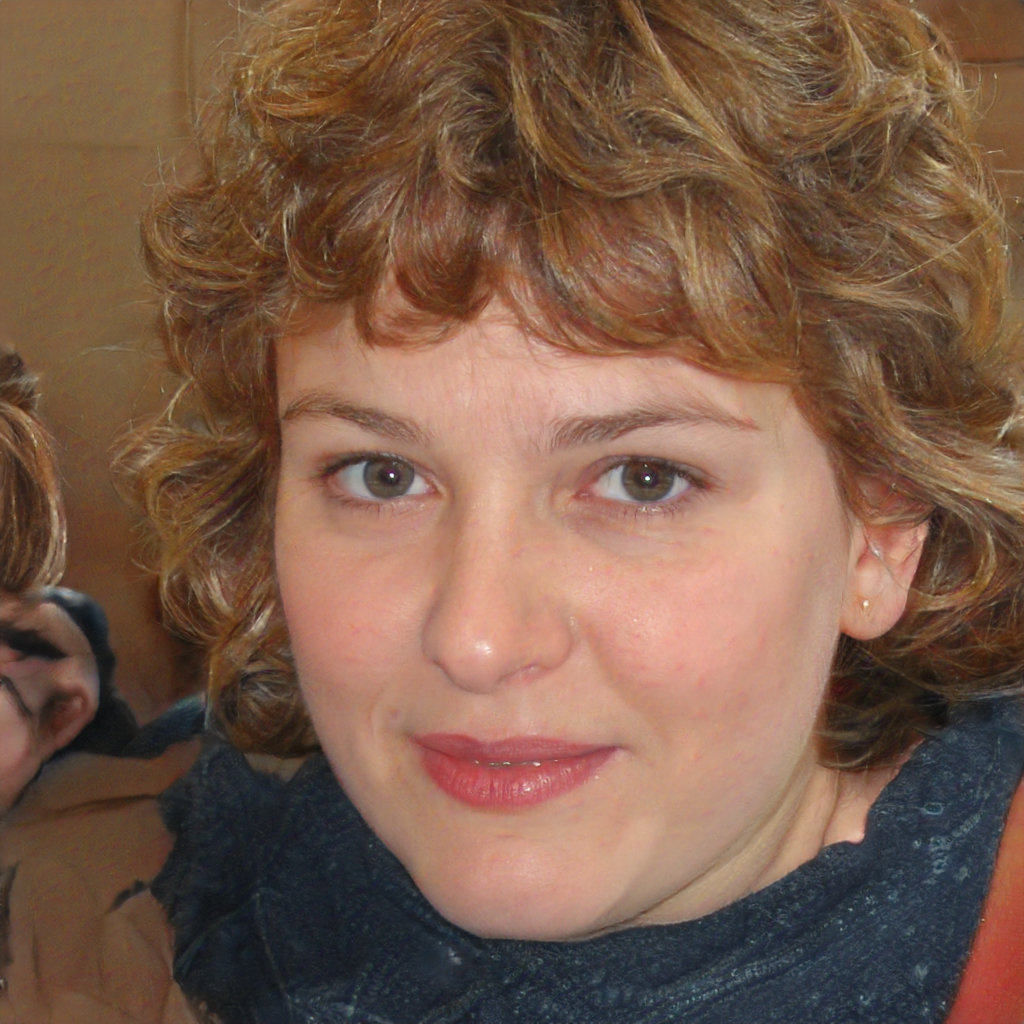
Gender: Female